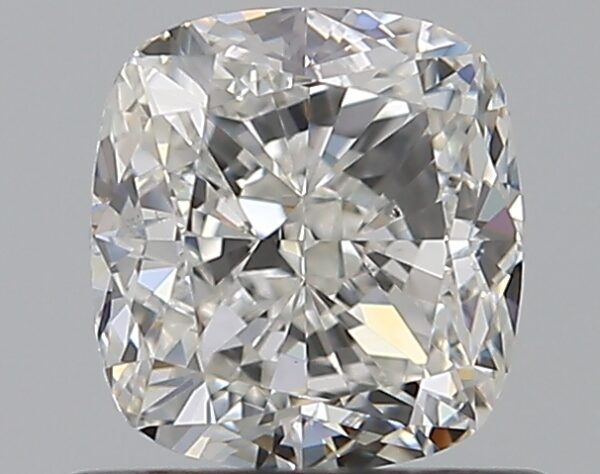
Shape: cushion
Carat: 0.8
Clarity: VS2
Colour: G
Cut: EX
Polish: EX
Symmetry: EX
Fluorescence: F
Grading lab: GIA
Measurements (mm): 5.31 x 4.96 x 3.46